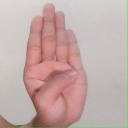
अक्षर: ब